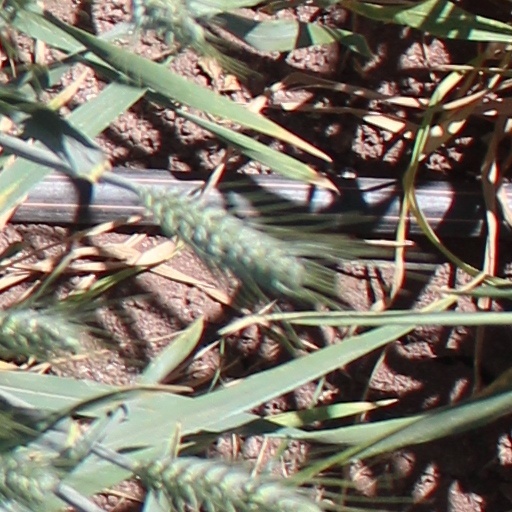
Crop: wheat